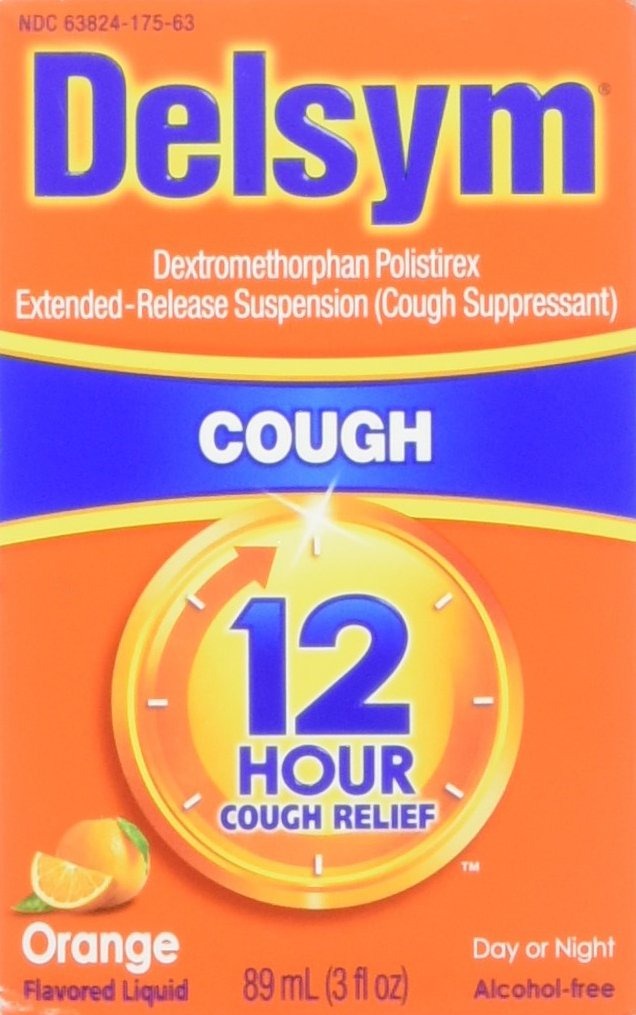
Item Name: Delsym Adult Cough Suppressant, Orange, 3 Ounce
Bullet Point 1: Alcohol-Free
Bullet Point 2: Works both day or night
Bullet Point 3: Up to 2 times longer than other cough liquids
Bullet Point 4: Alcohol-Free dosage cup included
Bullet Point 5: Contains no fever reducer or pain reliever
Value: 3.0
Unit: Ounce

Price: 15.99